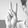
ASL letter: V